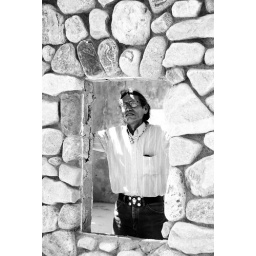
Tommy posing in the window of a stone house.